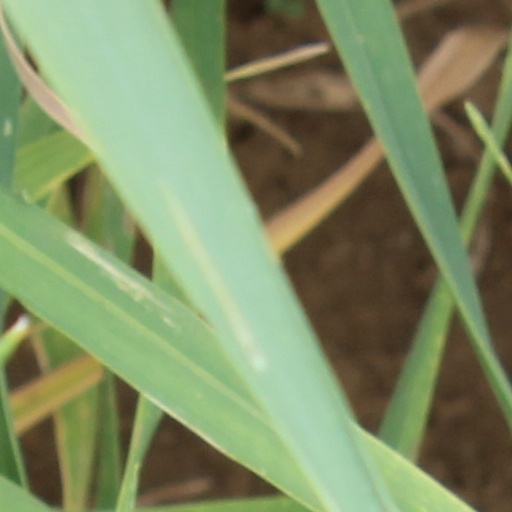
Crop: wheat